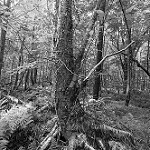
Label: B & W